Summer Spectacular (1994)

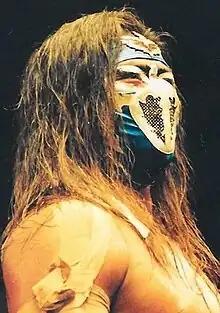
Eiji Ezaki made his first appearance as "Hayabusa" in FMW by defeating Sabu at the event.

Ricky Fuji performed a dragon suplex on Mach Hayato to get the victory.